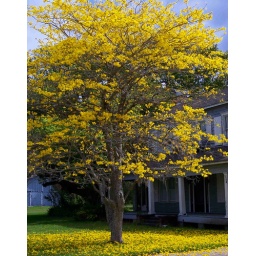
Fabulous yellow tree somewhere near Ocoee Florida....had to stop.